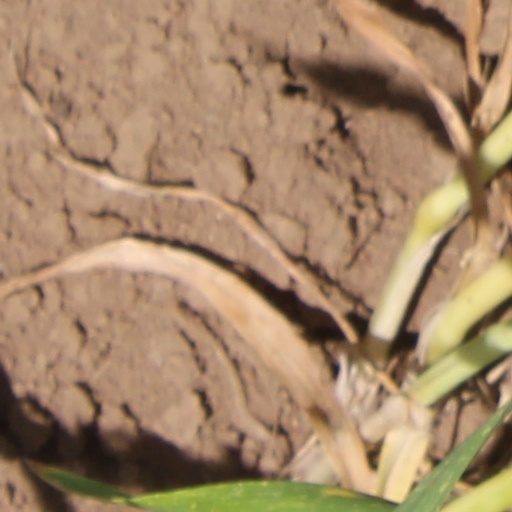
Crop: wheat